Question: What color is this motorcycle?
Tambaya: Wane launine babur din?
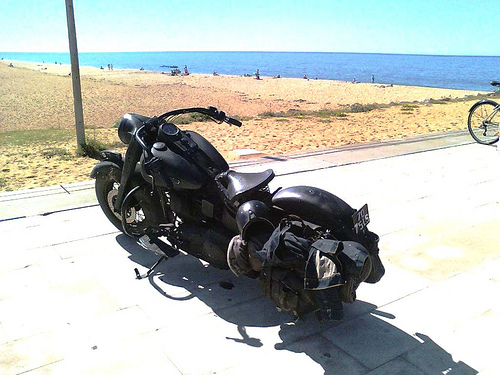
Answer: Black.
Amsa: Baki.